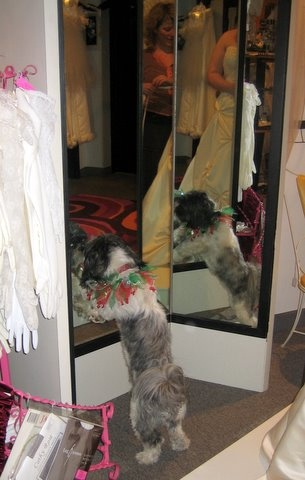
a dog standing on its hind legs leaning on a mirror
Gray and white dog looking into enclosed area.
A dog standing on its legs looking at itself in the mirror.
A cat peeping into a wardrobe with a lady on the mirror.
A grey and white dog looking at itself on a mirror.